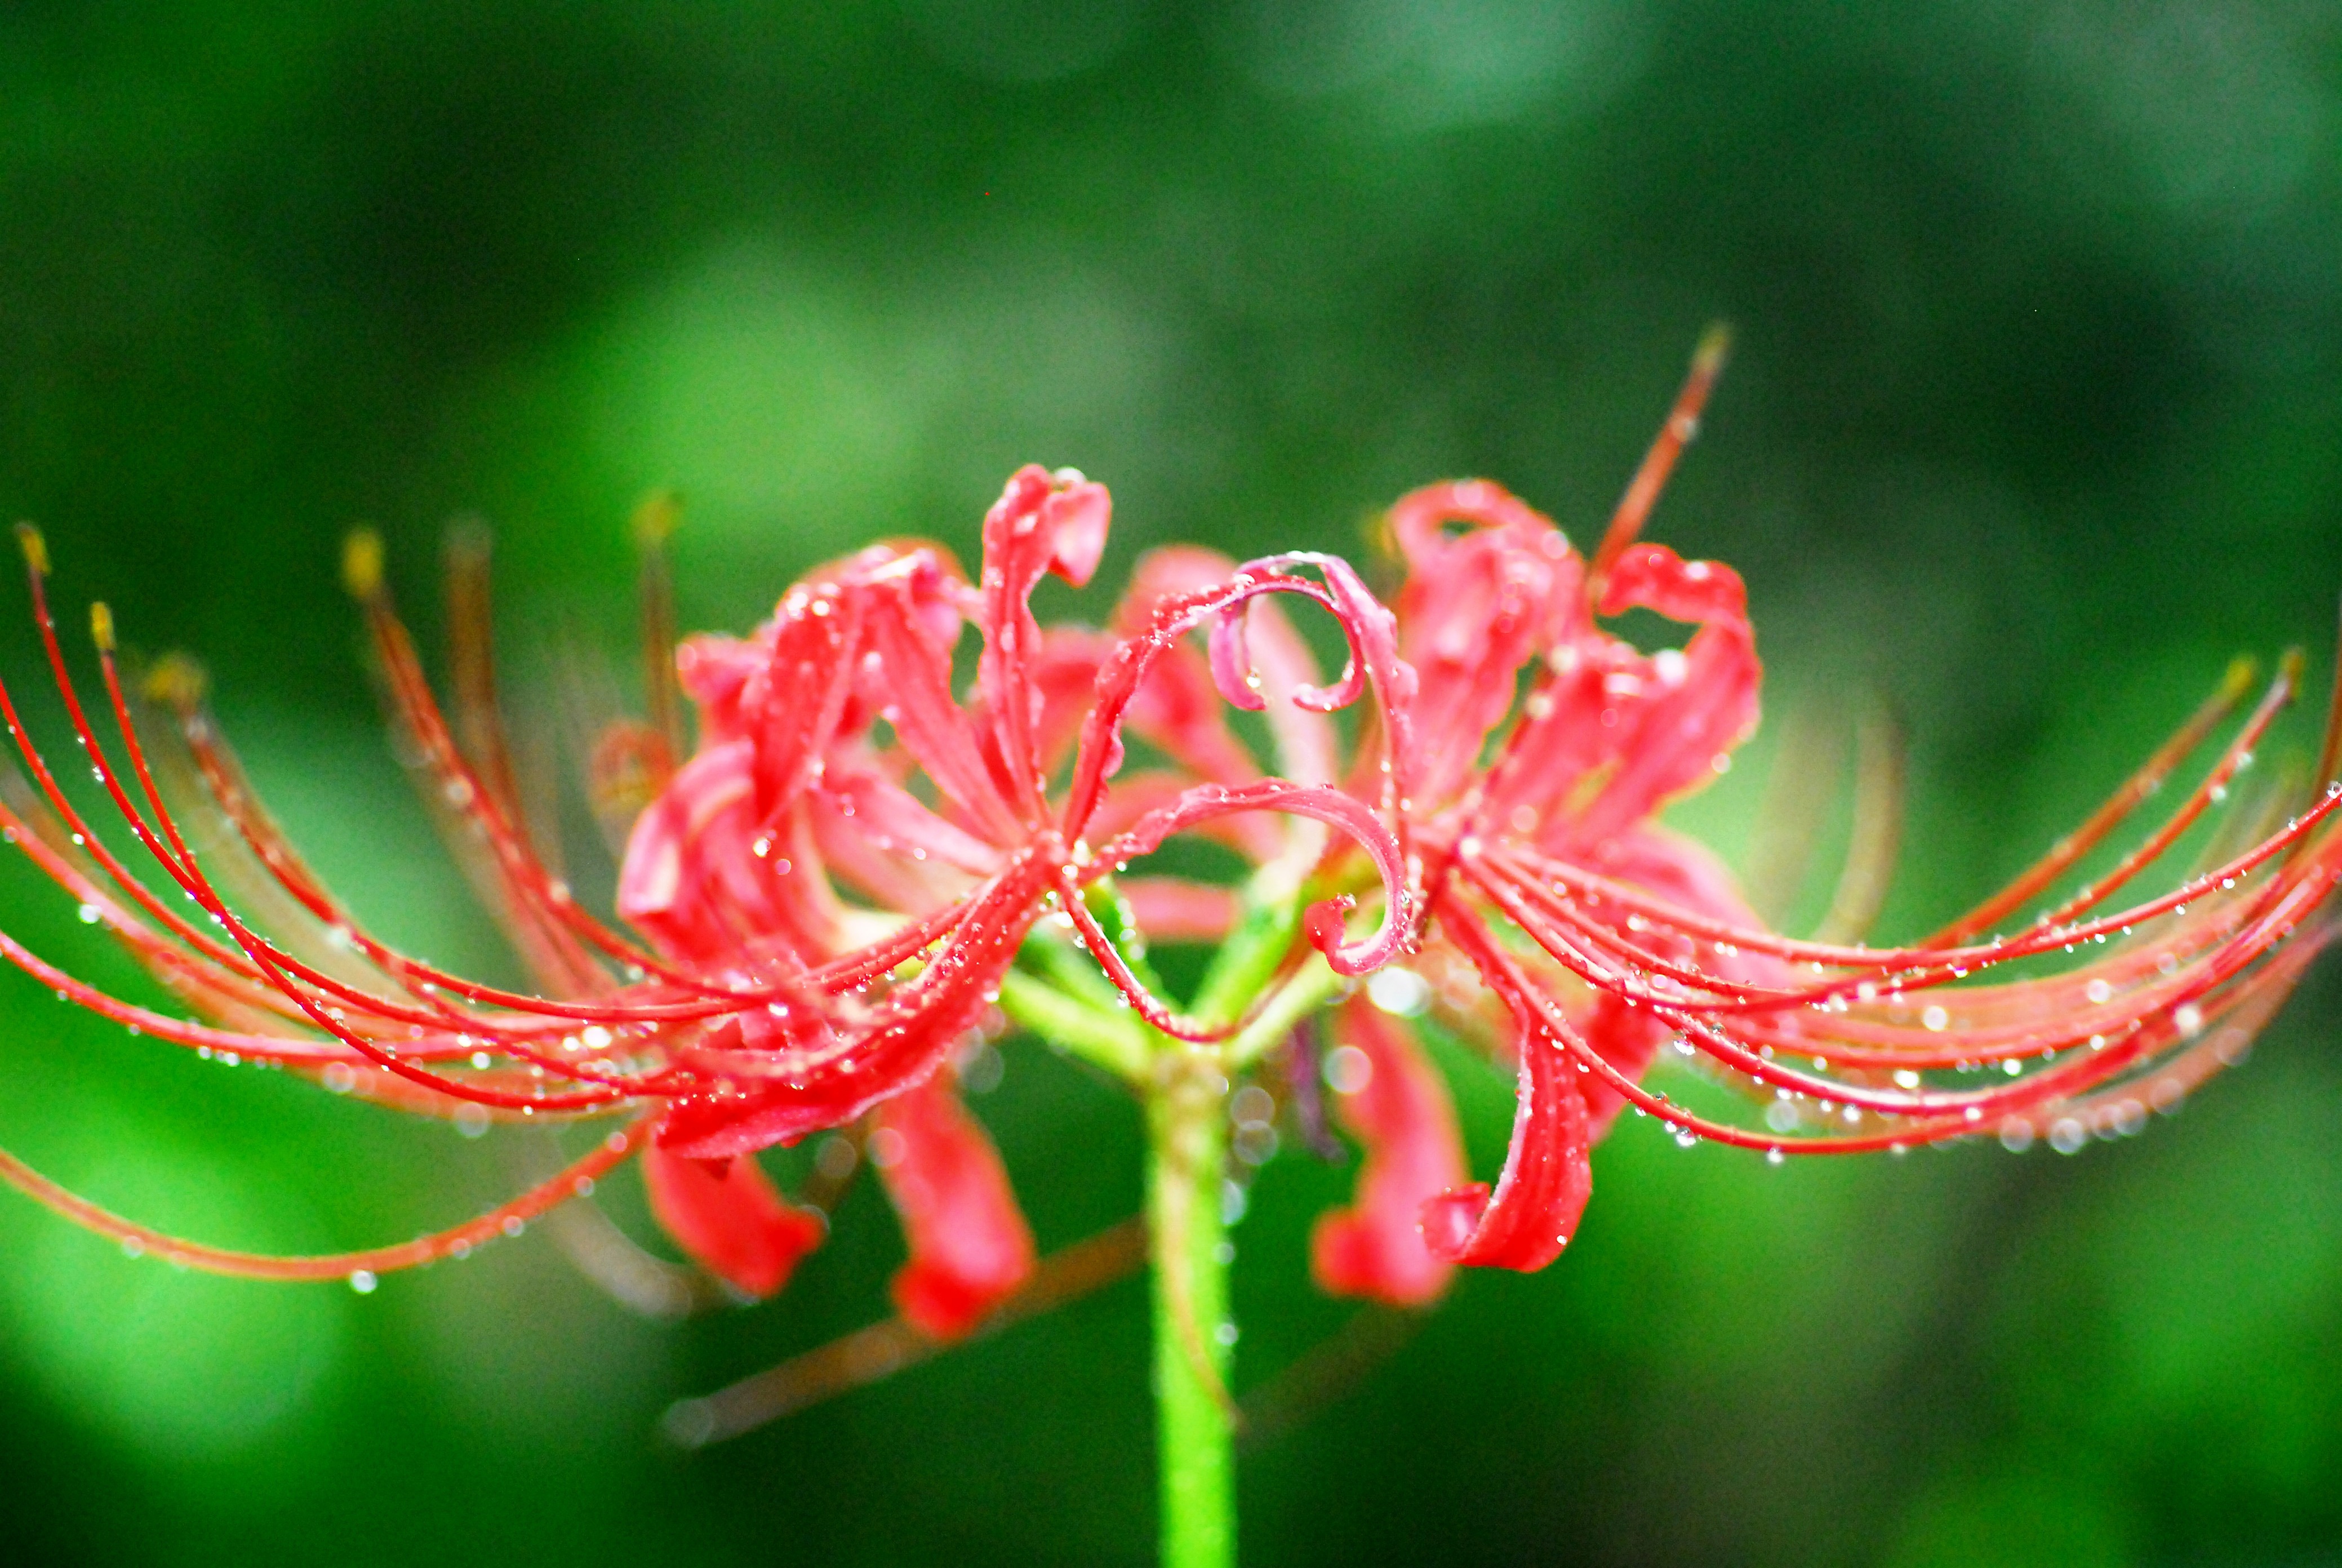
tree, nature, branch, blossom, dew, plant, photography, leaf, flower, petal, green, red, botany, flora, wildflower, close up, shrub, amaryllis, moisture, licorice, macro photography, flowering plant, woody plant, land plant, autumn flowers spider lily